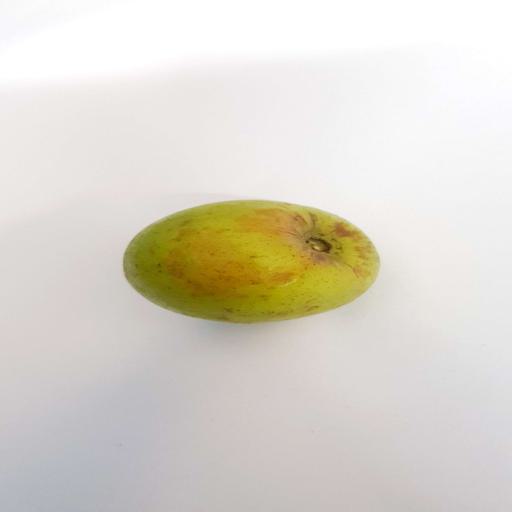
Label: healthy